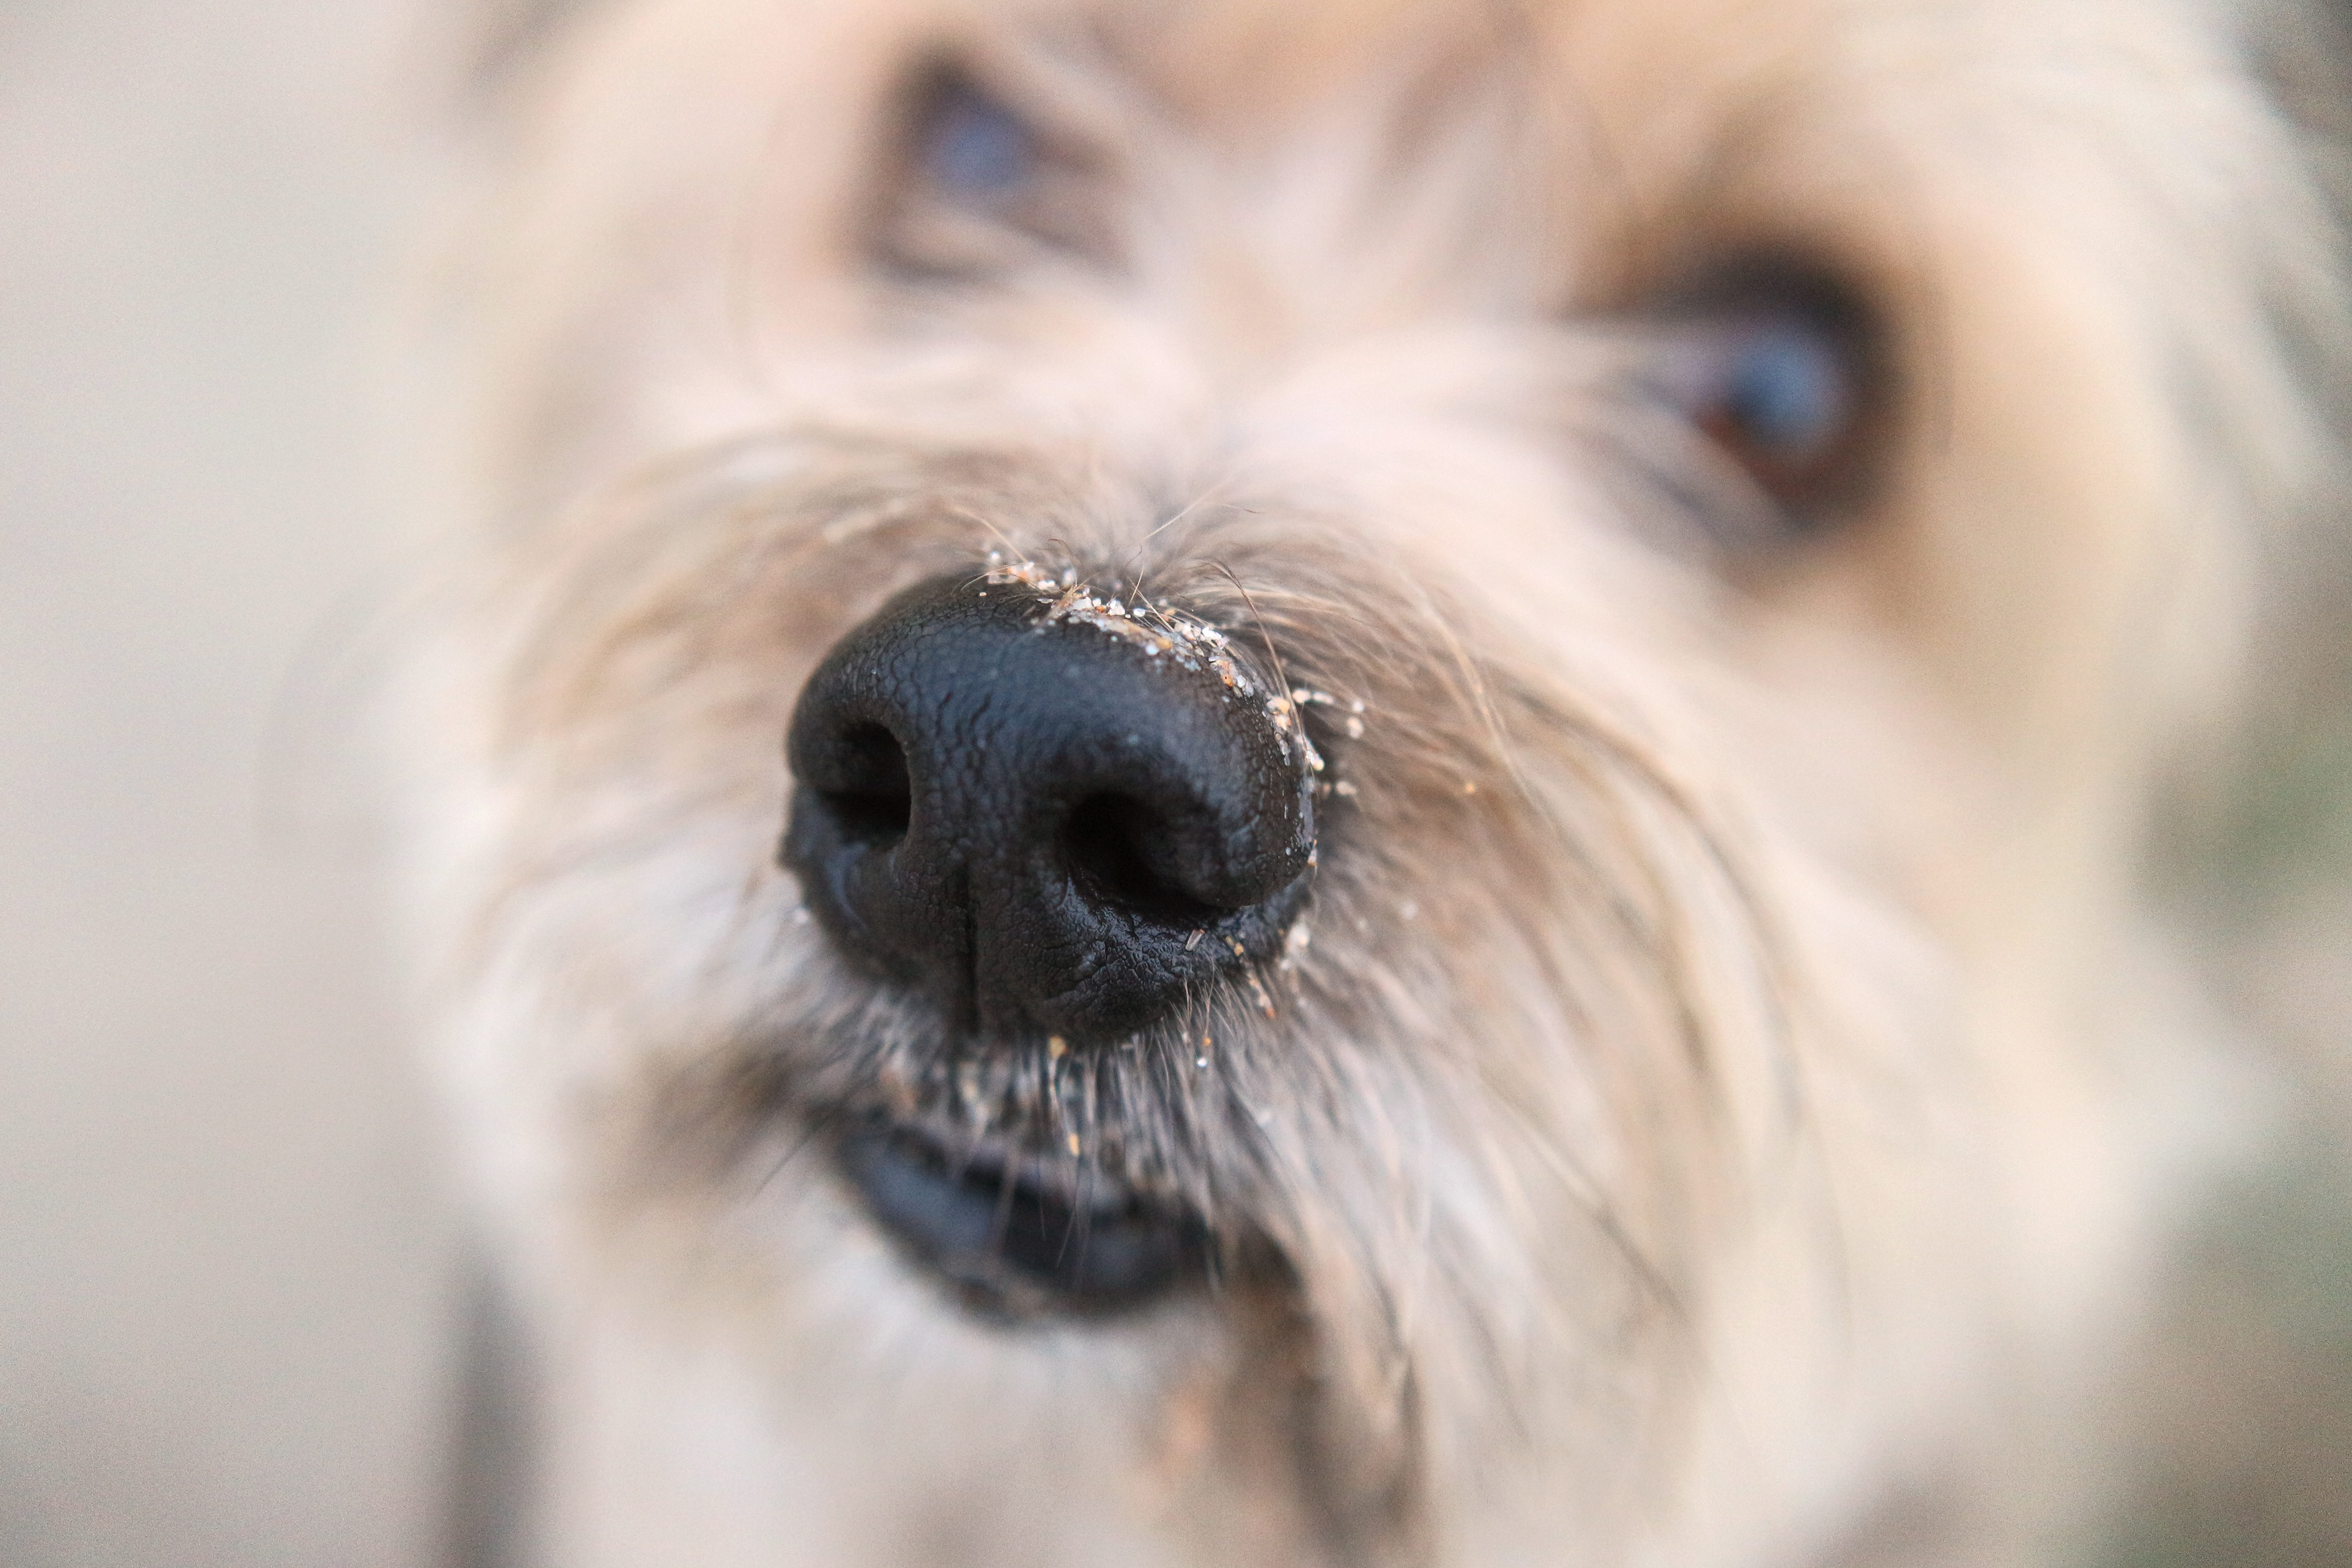
puppy, dog, animal, cute, pet, mammal, close up, snout, animals, vertebrate, dog breed, terrier, bitch, irish soft coated wheaten terrier, dog like mammal, west highland white terrier, schnoodle, dandie dinmont terrier, glen of imaal terrier, dog crossbreeds, norfolk terrier